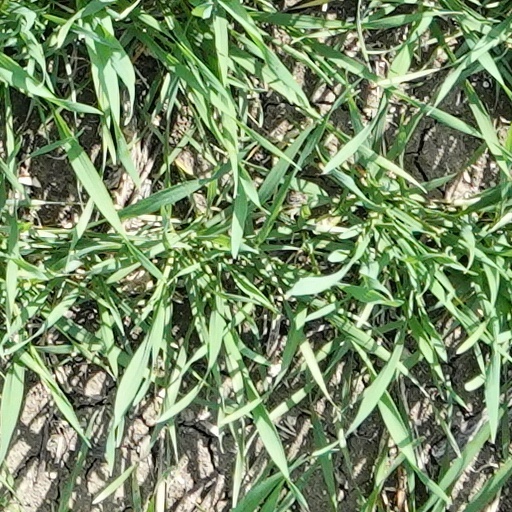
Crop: wheat